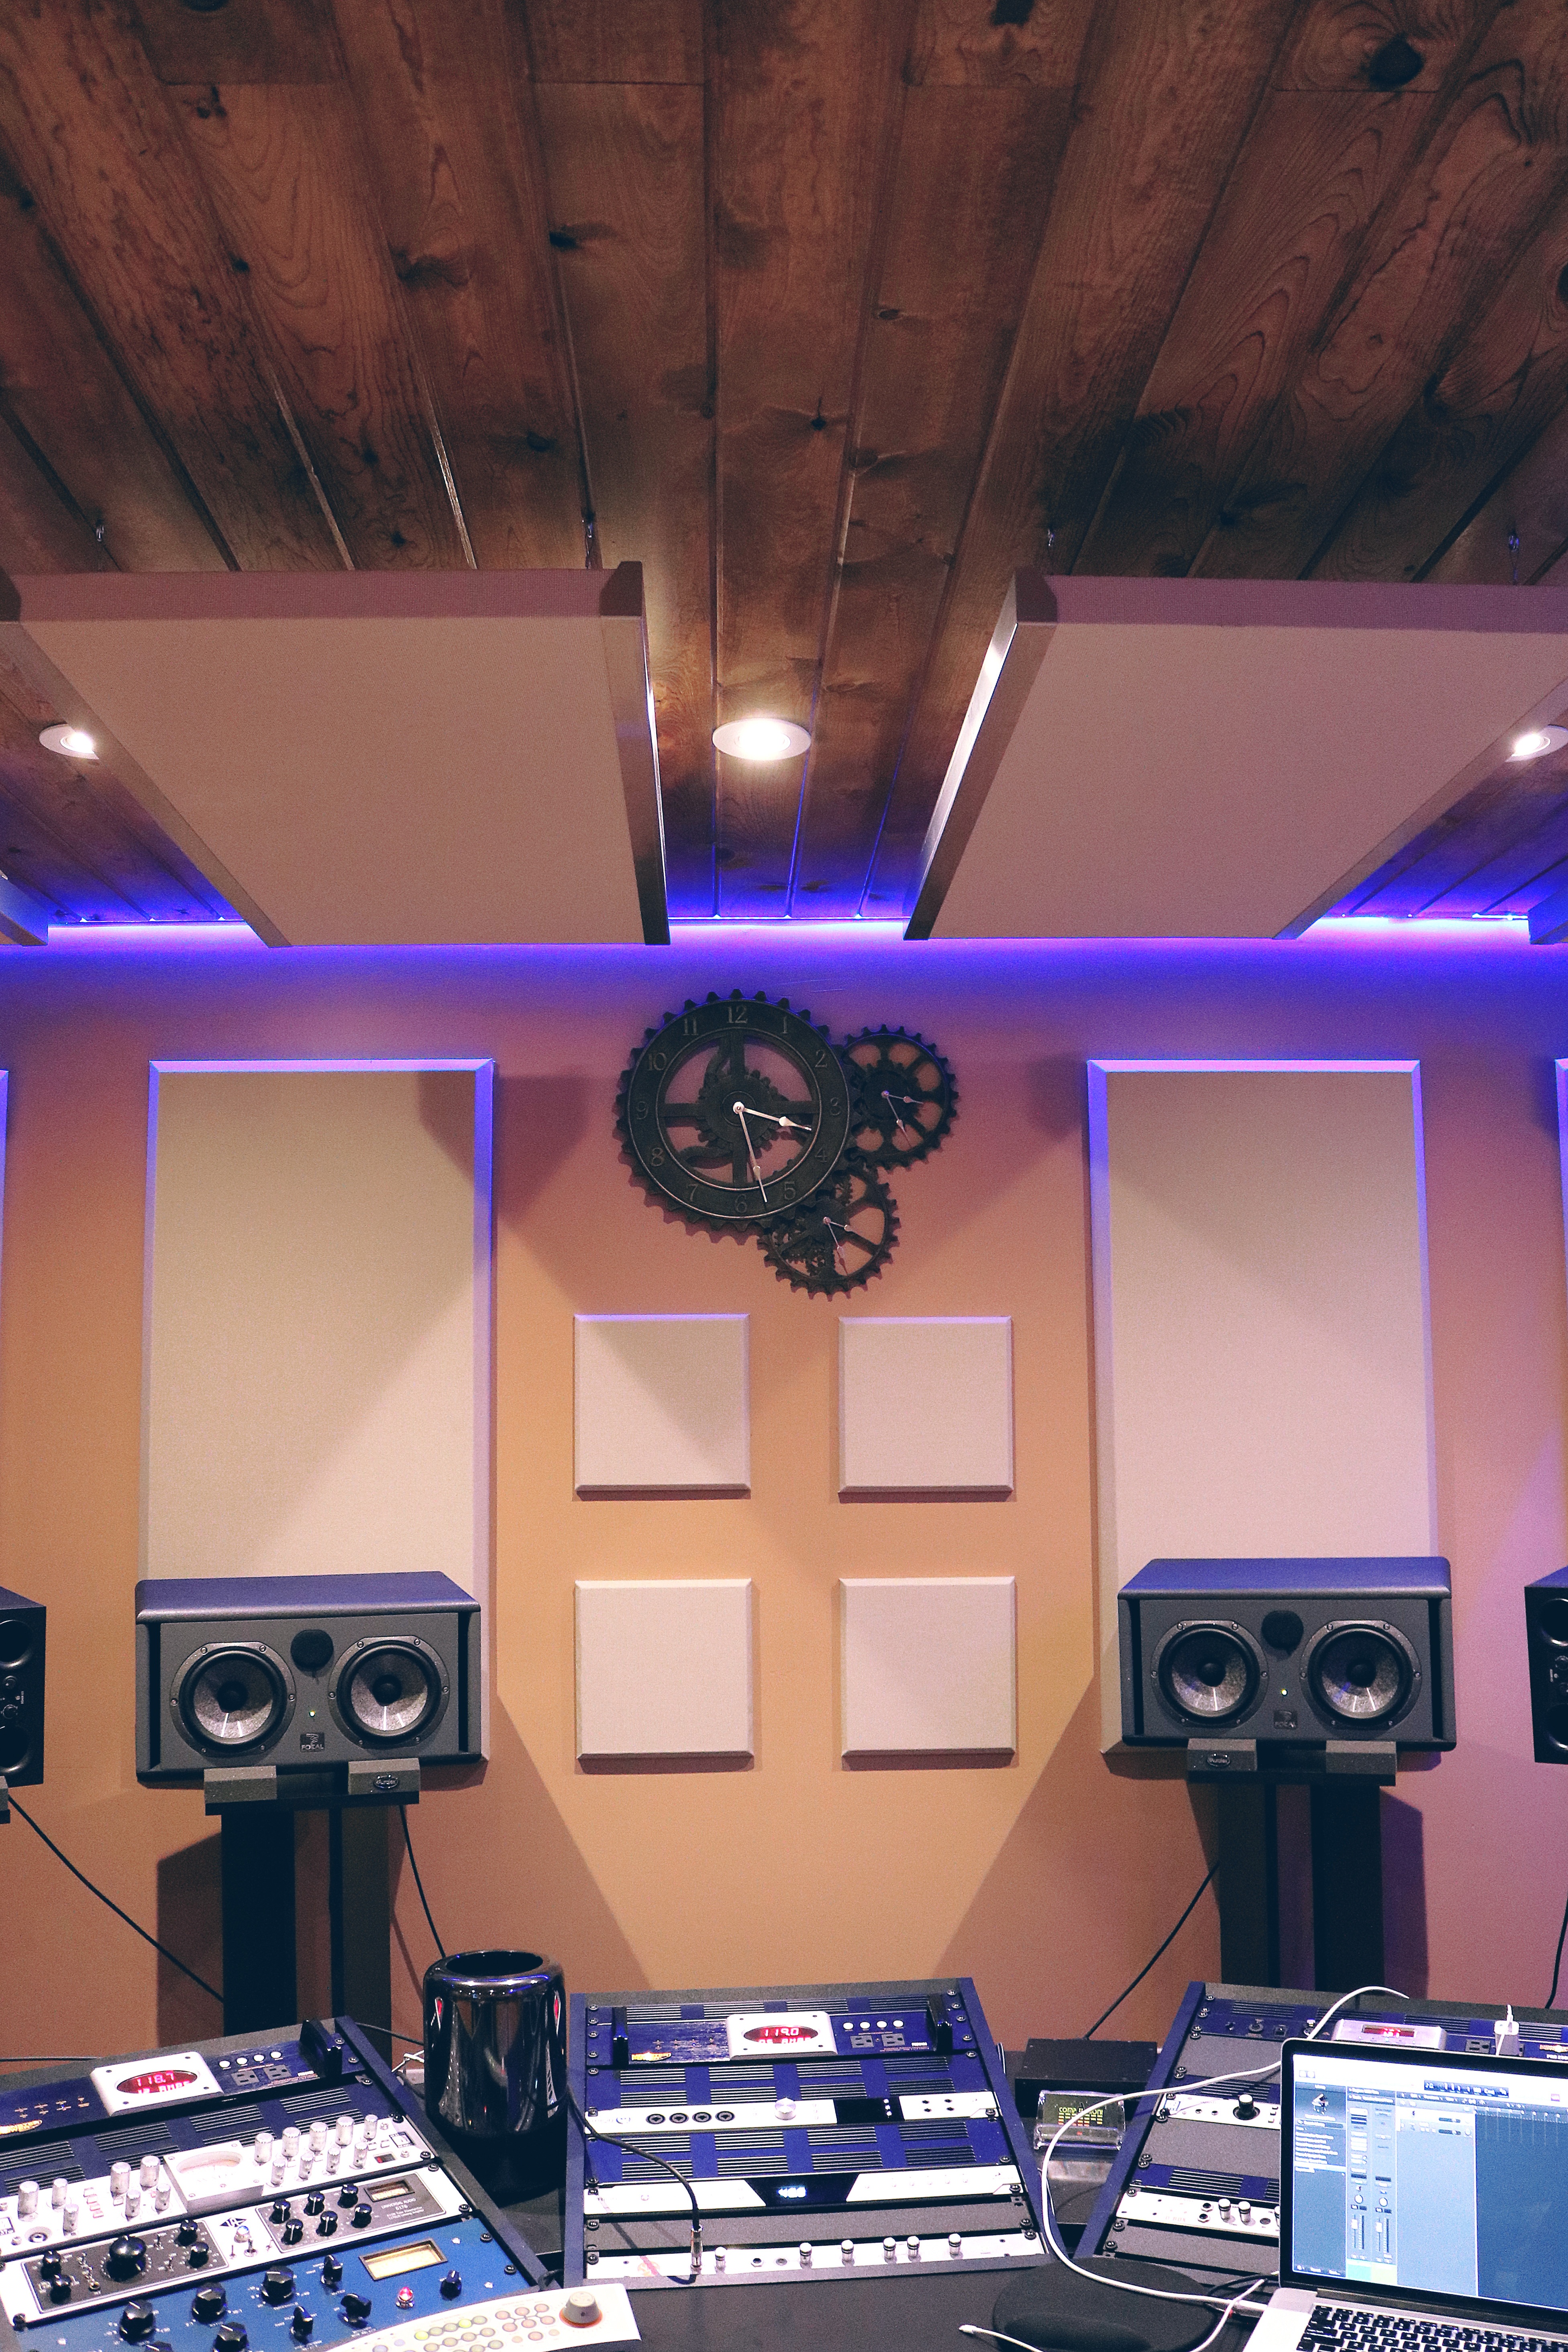
computer, mac, record, music, technology, play, auditorium, ceiling, equipment, instrument, mic, recording studio, studio, professional, playing, musician, speaker, room, amplifier, dj, electronic, interior design, stereo, recording, design, audio, equalizer, musical, singing, mixer, digital, media, sound, control, mix, mixing, console, pc, song, entertainment, panel, voice, music studio, acoustics, phonogram, conference hall